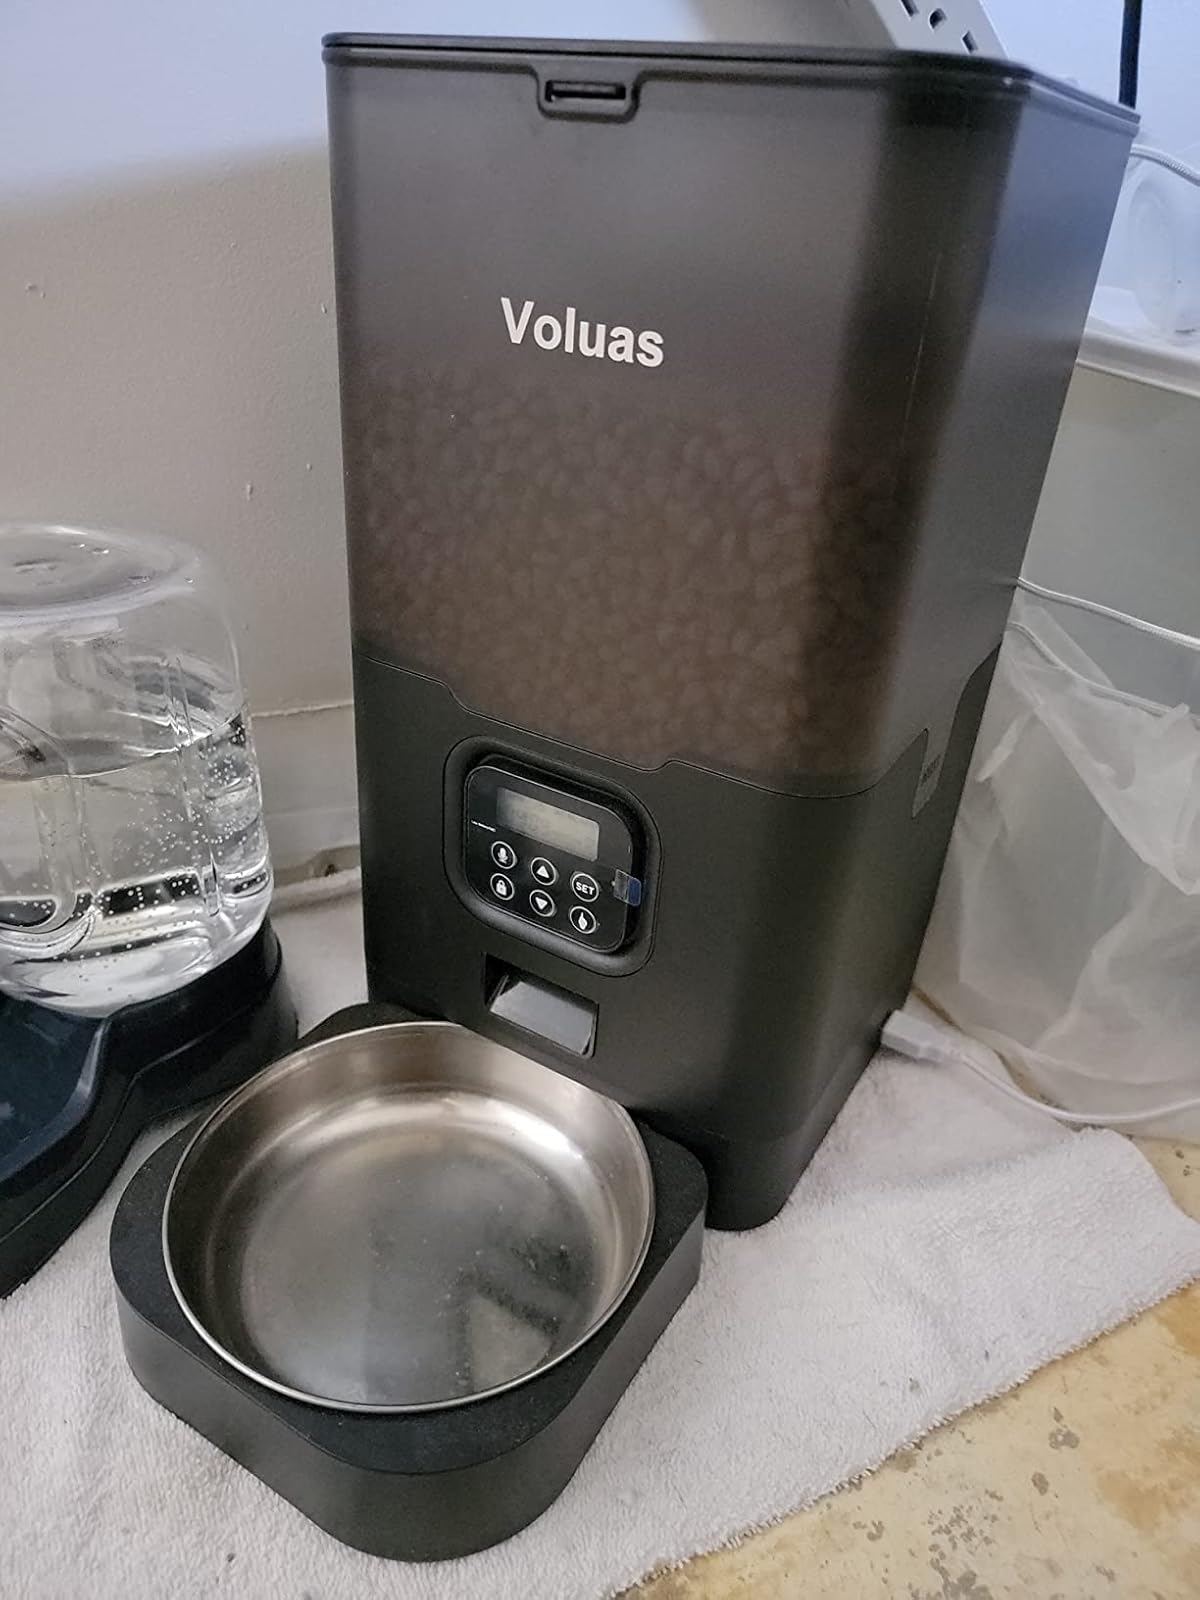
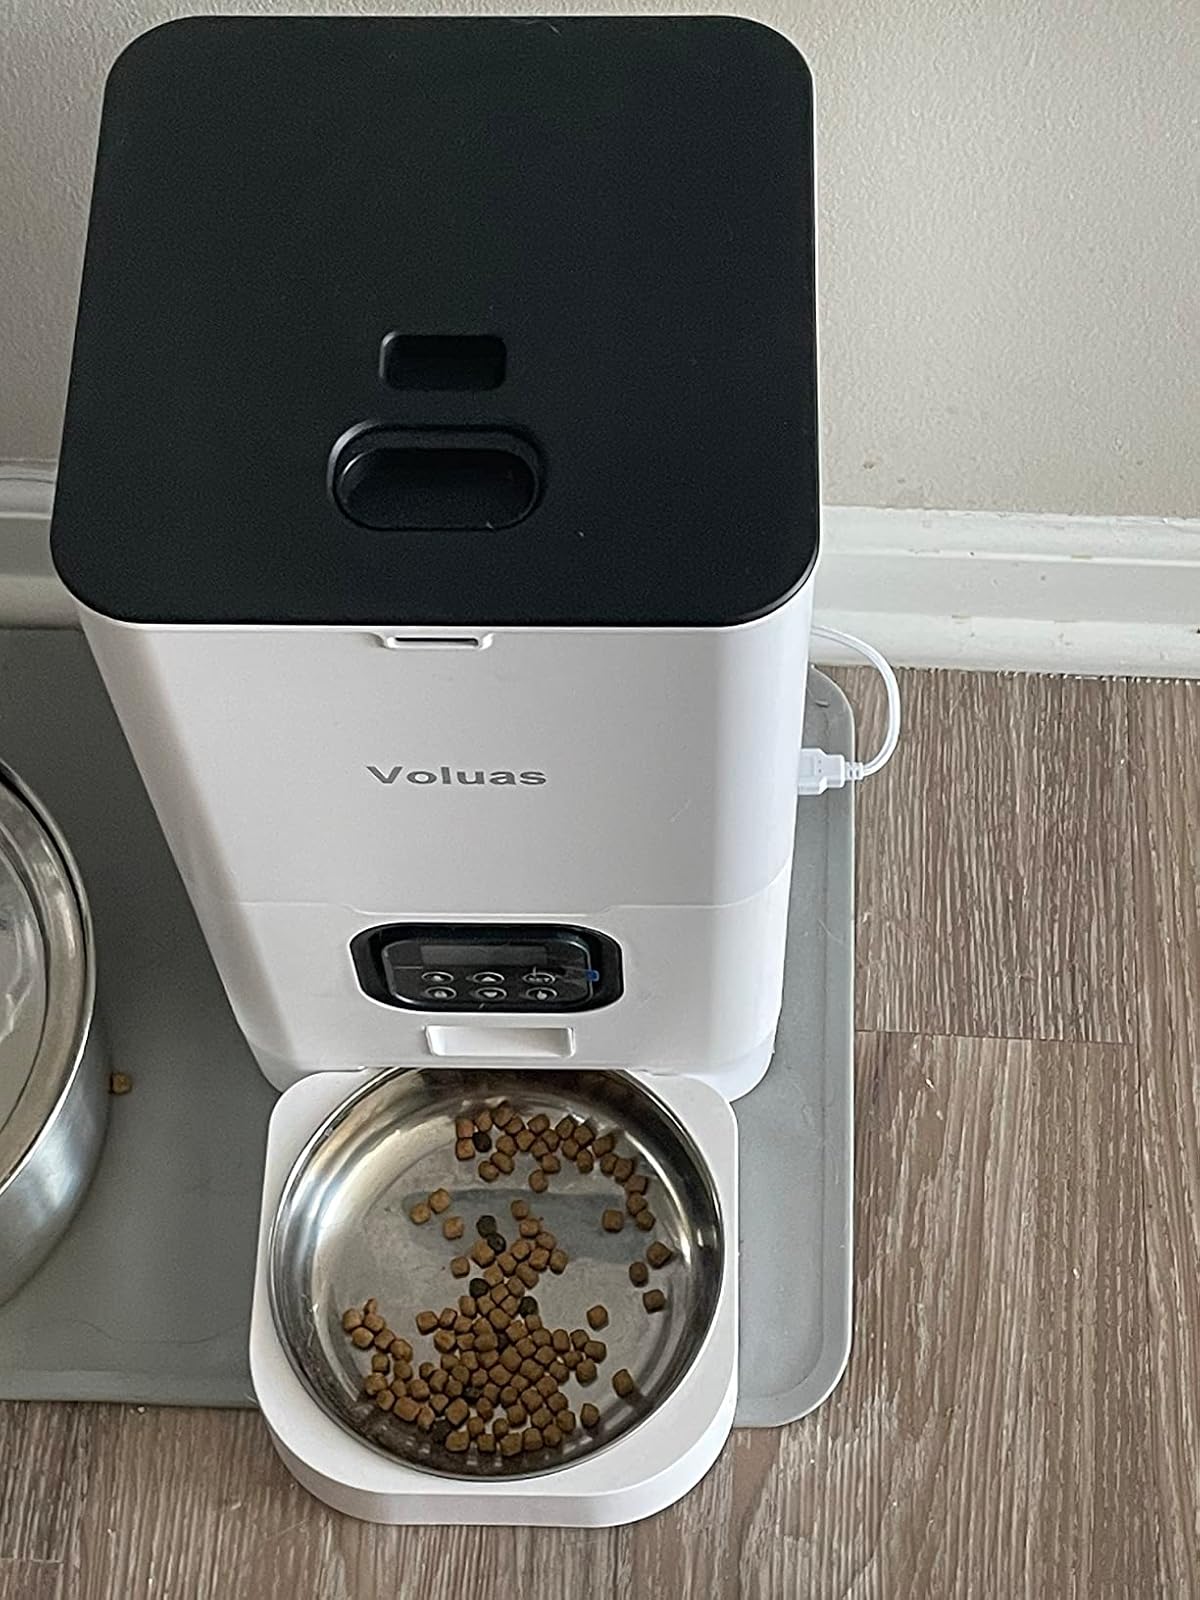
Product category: items_feeder
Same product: no